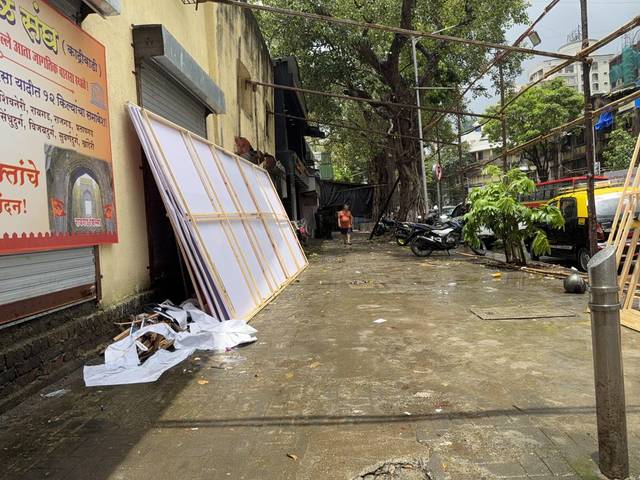
Region: India
Coordinates: 19.033, 72.842